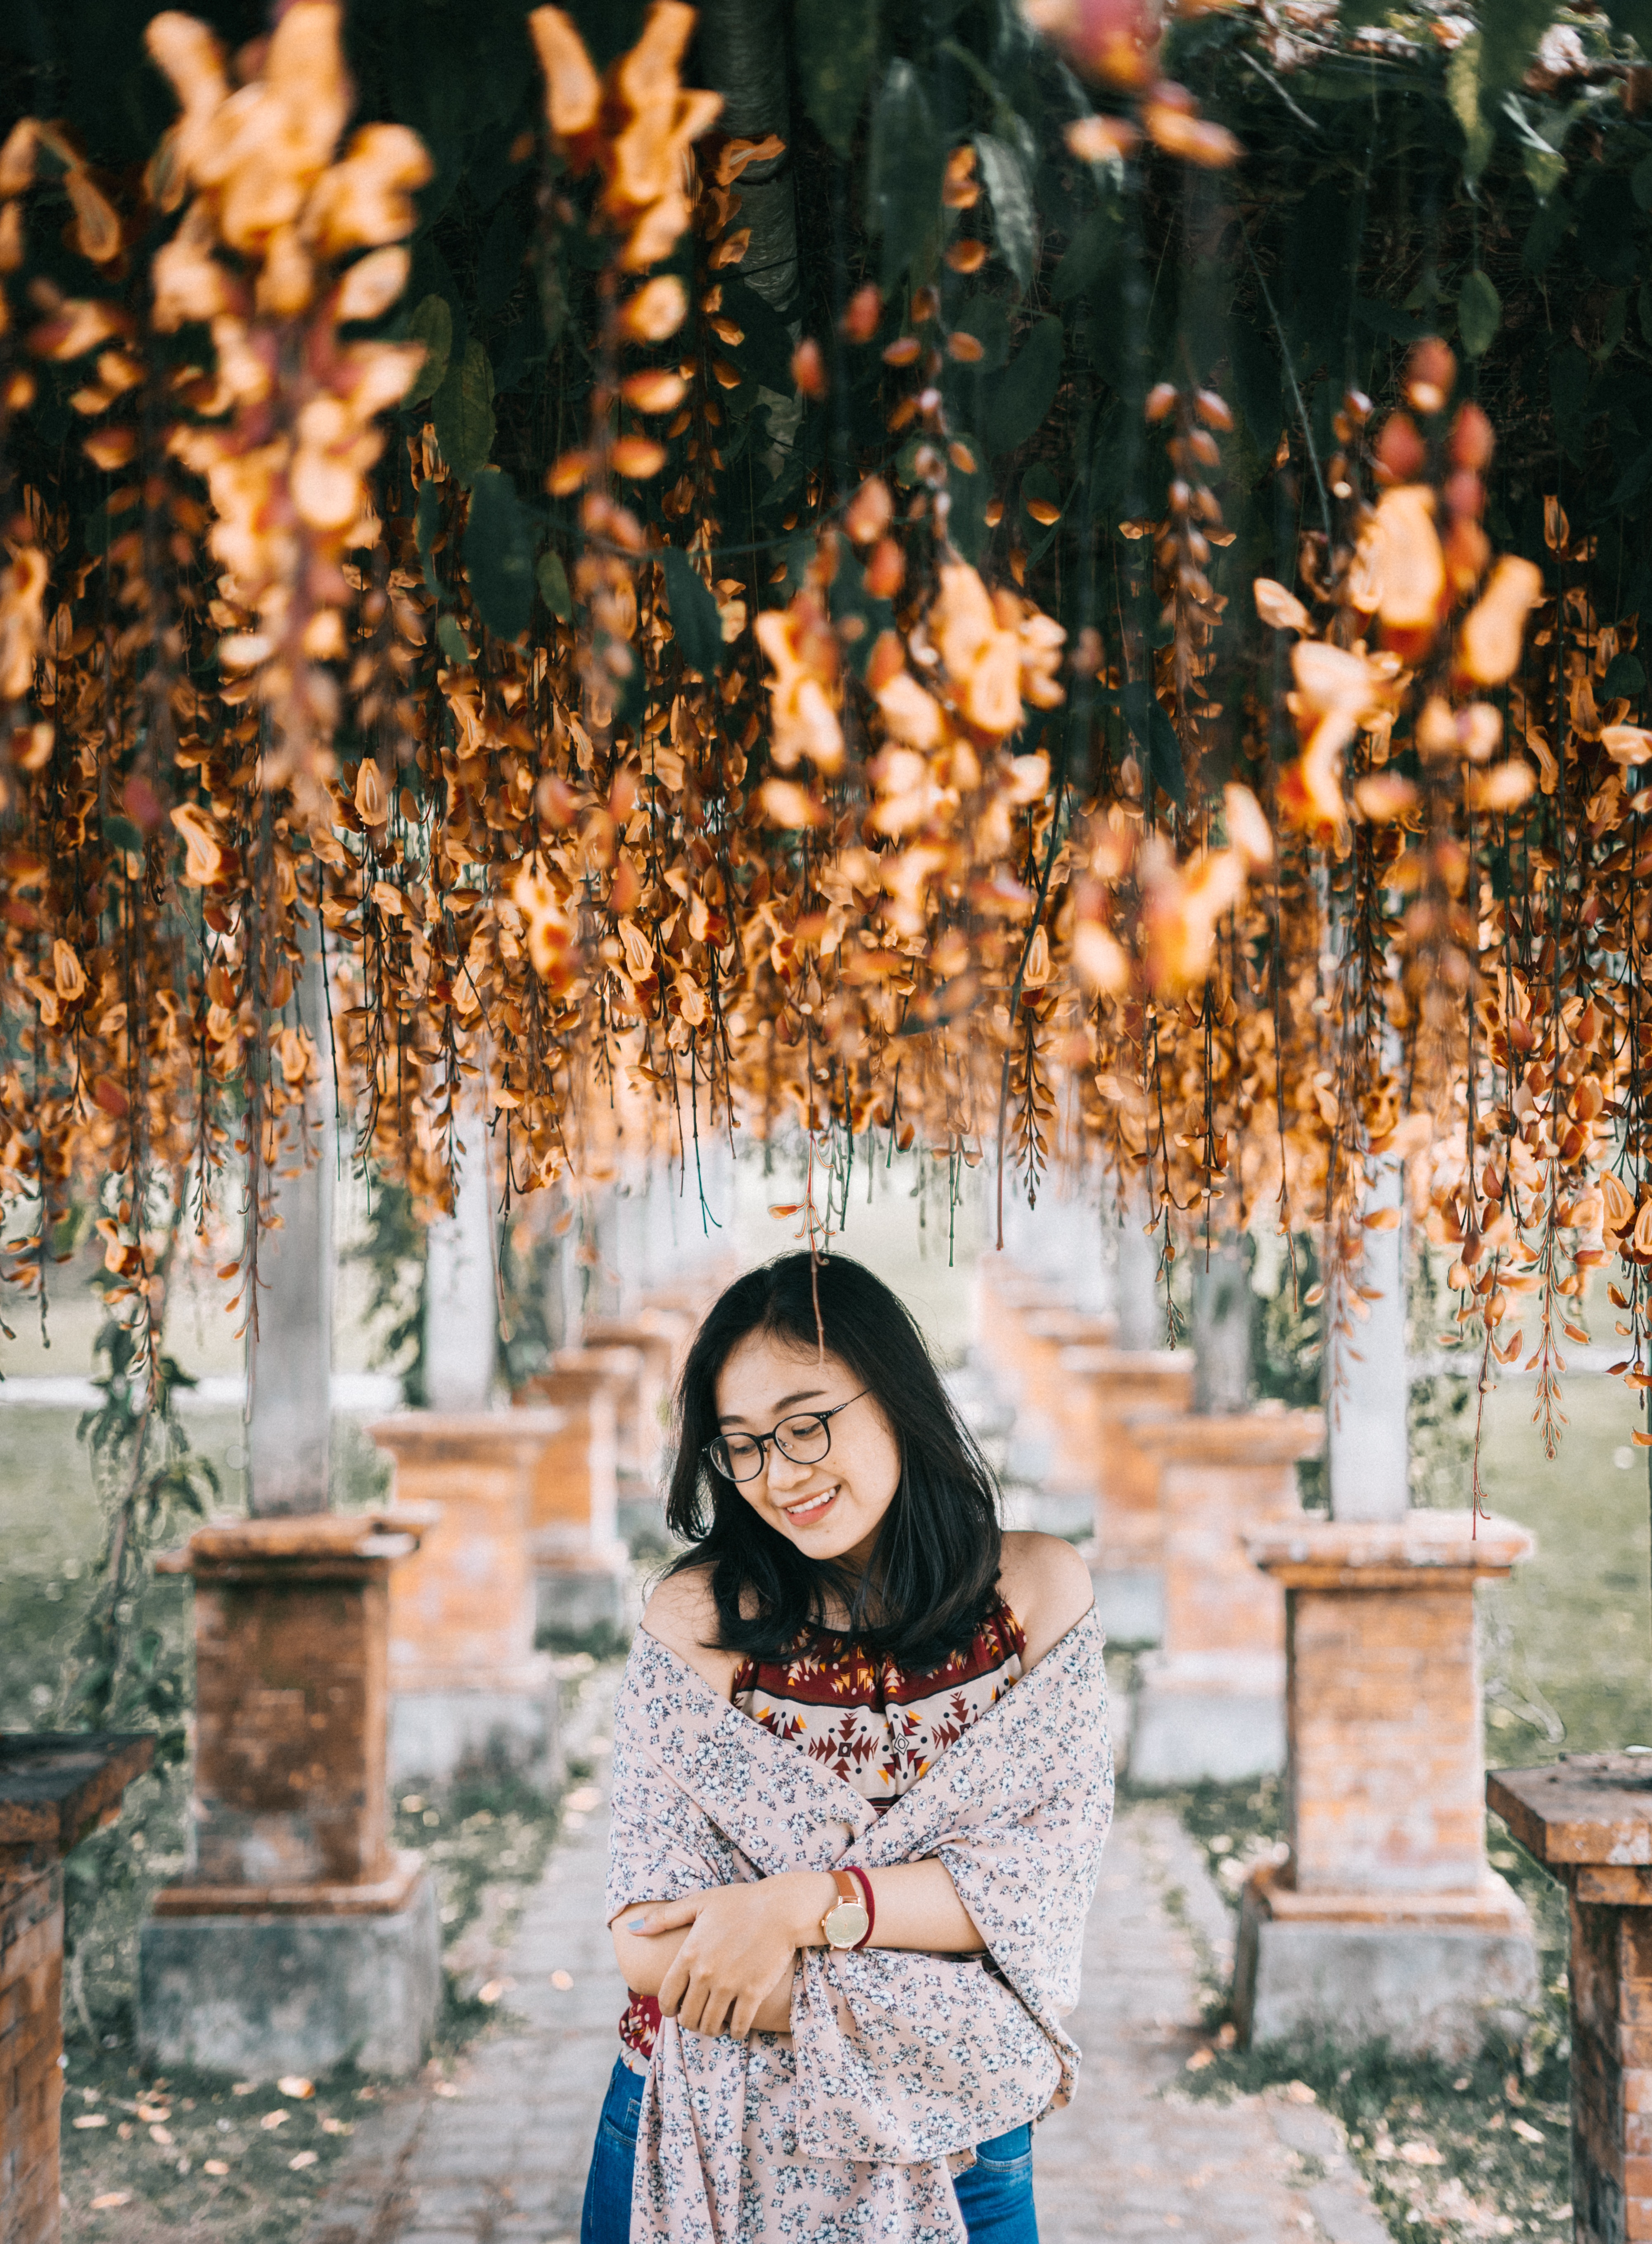
photograph, beauty, yellow, snapshot, tree, leaf, long hair, photography, street fashion, portrait photography, plant, smile, autumn, dress, child, photo shoot, flower, black hair